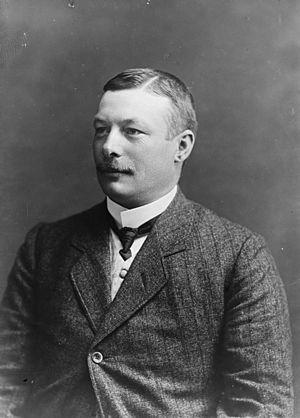
Einar Gram Borch était un écuyer et politicien norvégien.